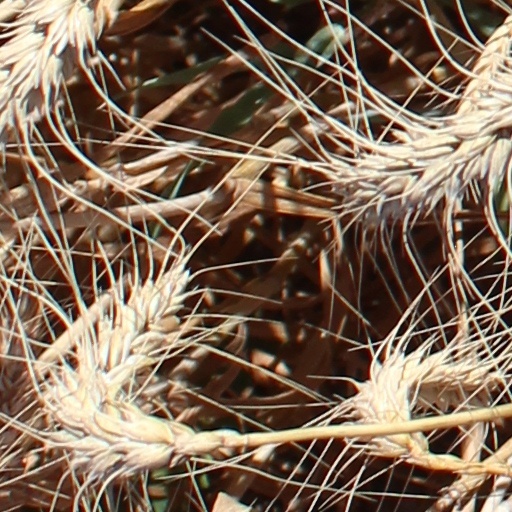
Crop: wheat